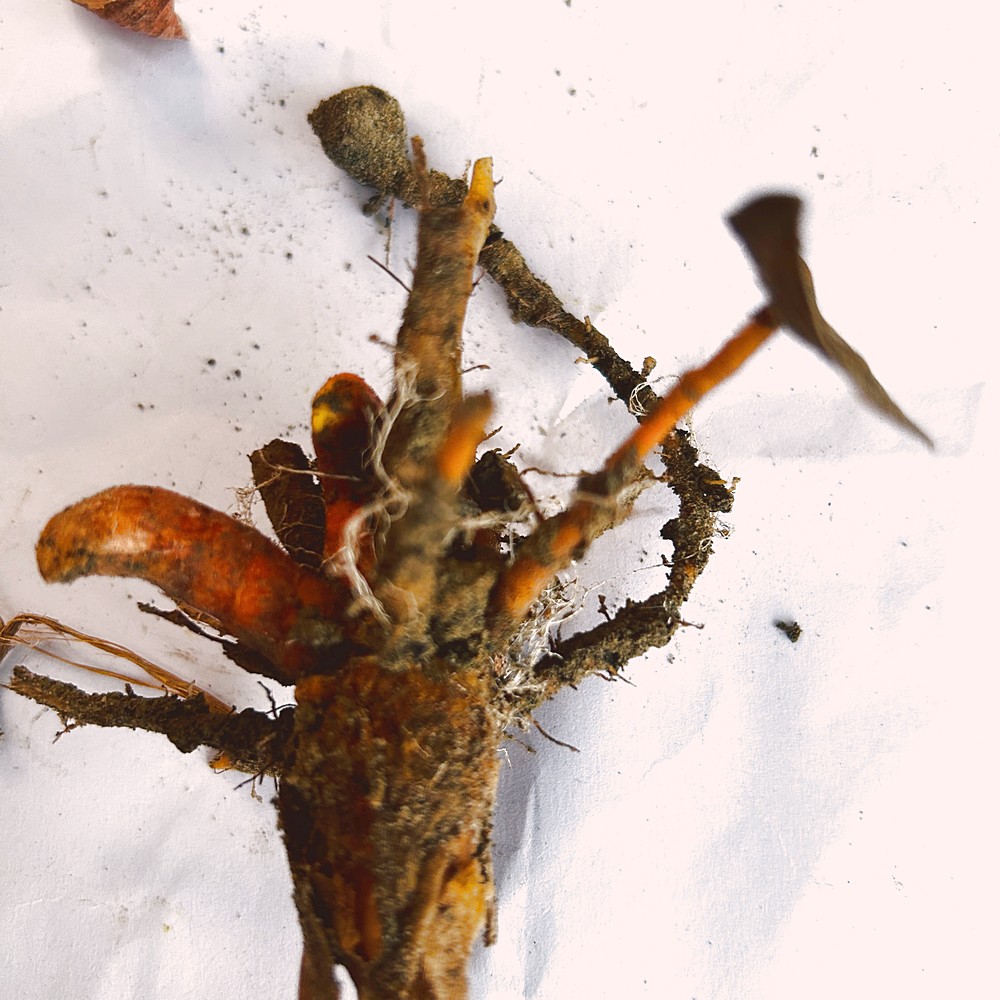
Label: Rhizome Disease Root